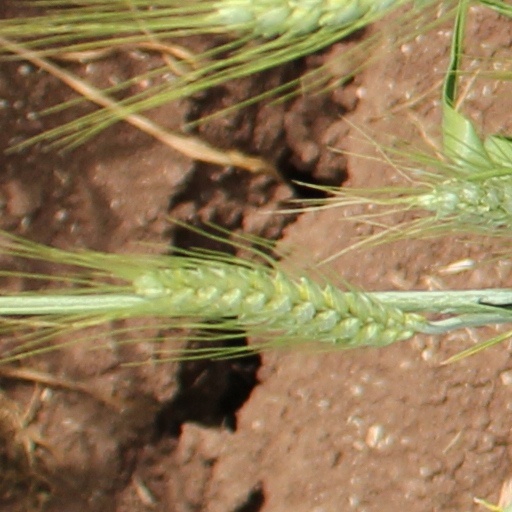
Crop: wheat